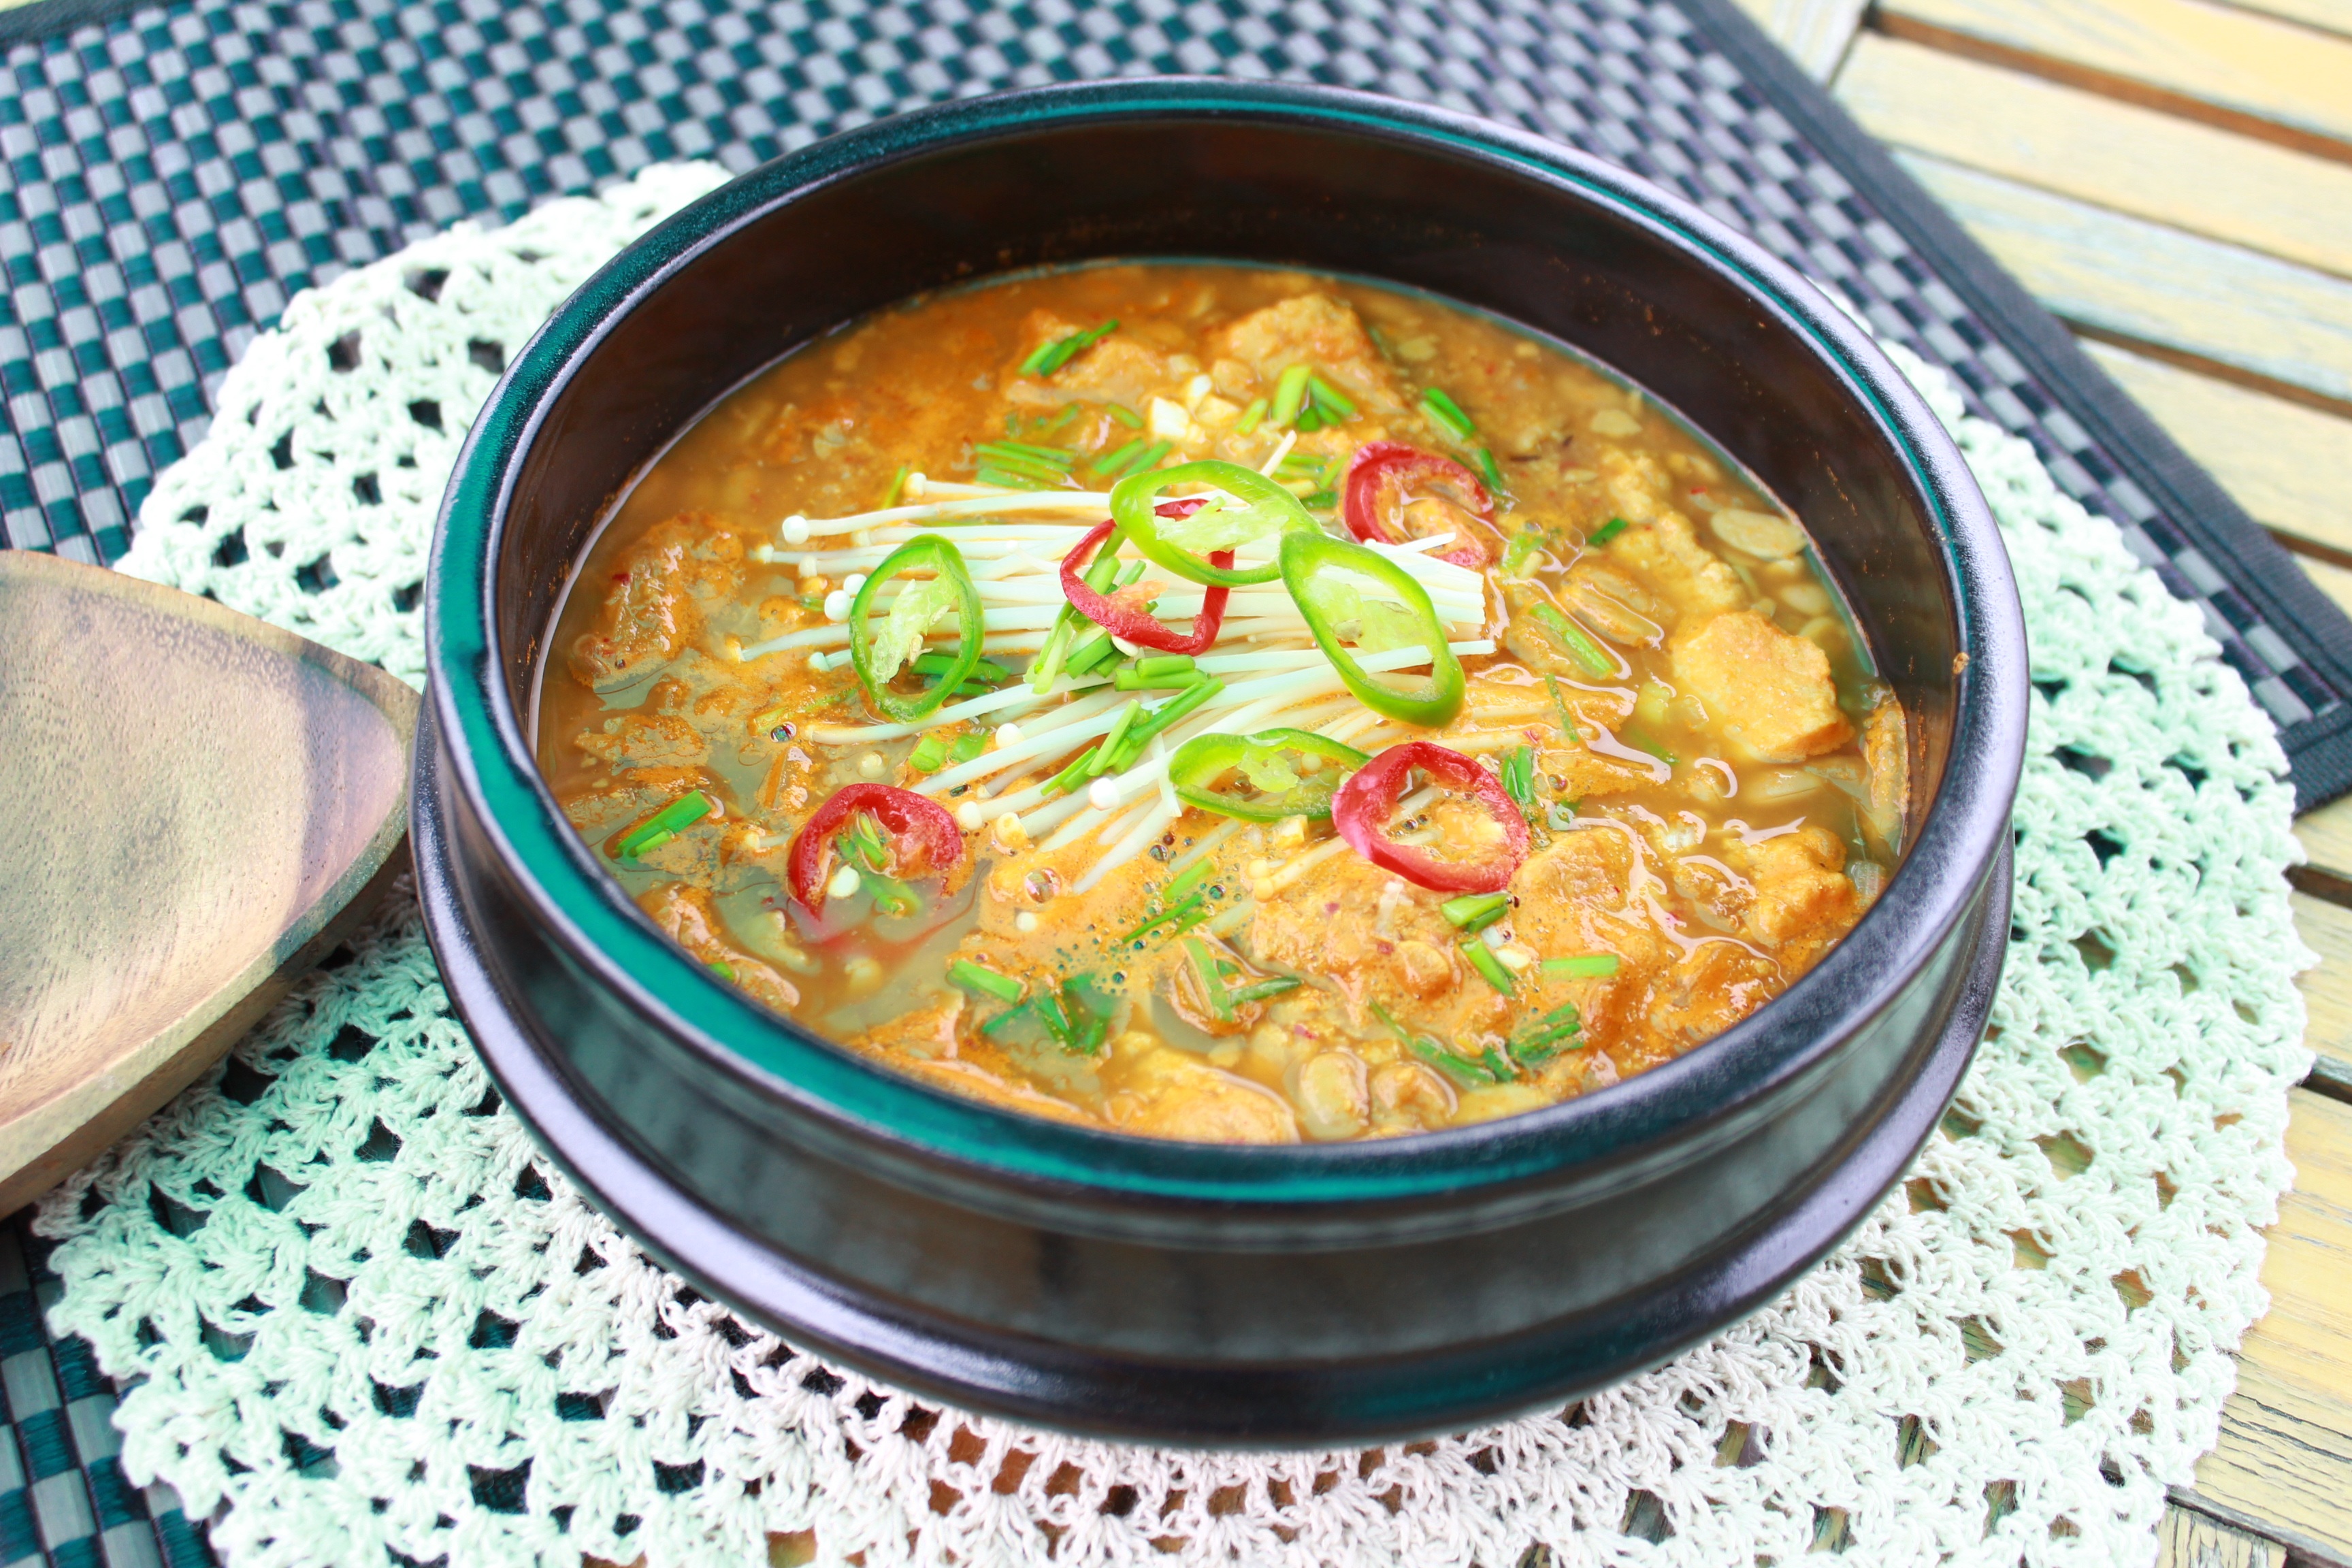
asian, dish, food, produce, vegetable, cuisine, soup, stew, asian food, curry, soybean, republic of korea, nabe, gumbo